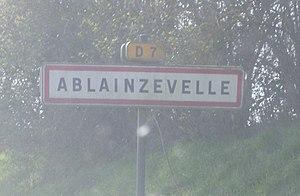
Un panneau d'entrée de la commune d'Ablainzevelle.
Ablainzevelle est une commune française située dans le département du Pas-de-Calais en région Hauts-de-France.